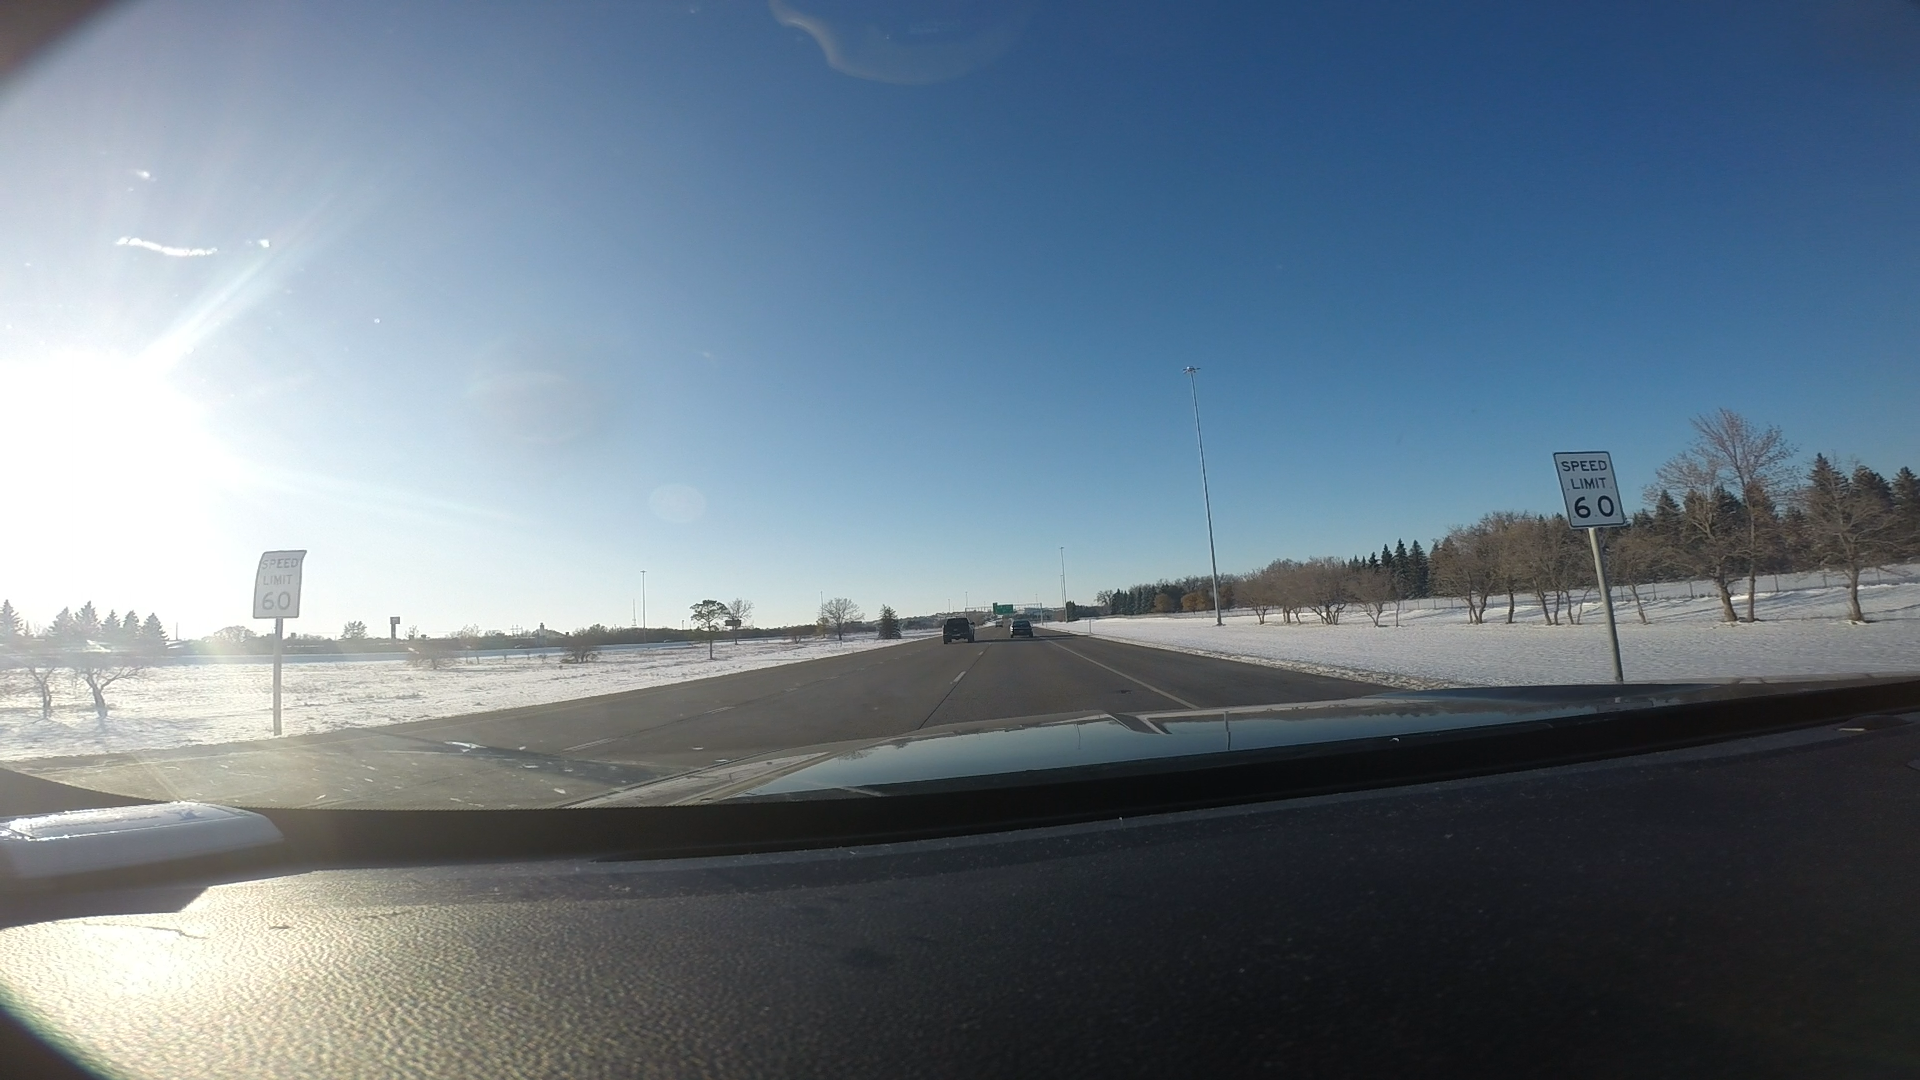
Speed limit sign label: mph60